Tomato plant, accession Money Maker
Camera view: tilt-top (135 deg); turntable rotation: 180 degrees
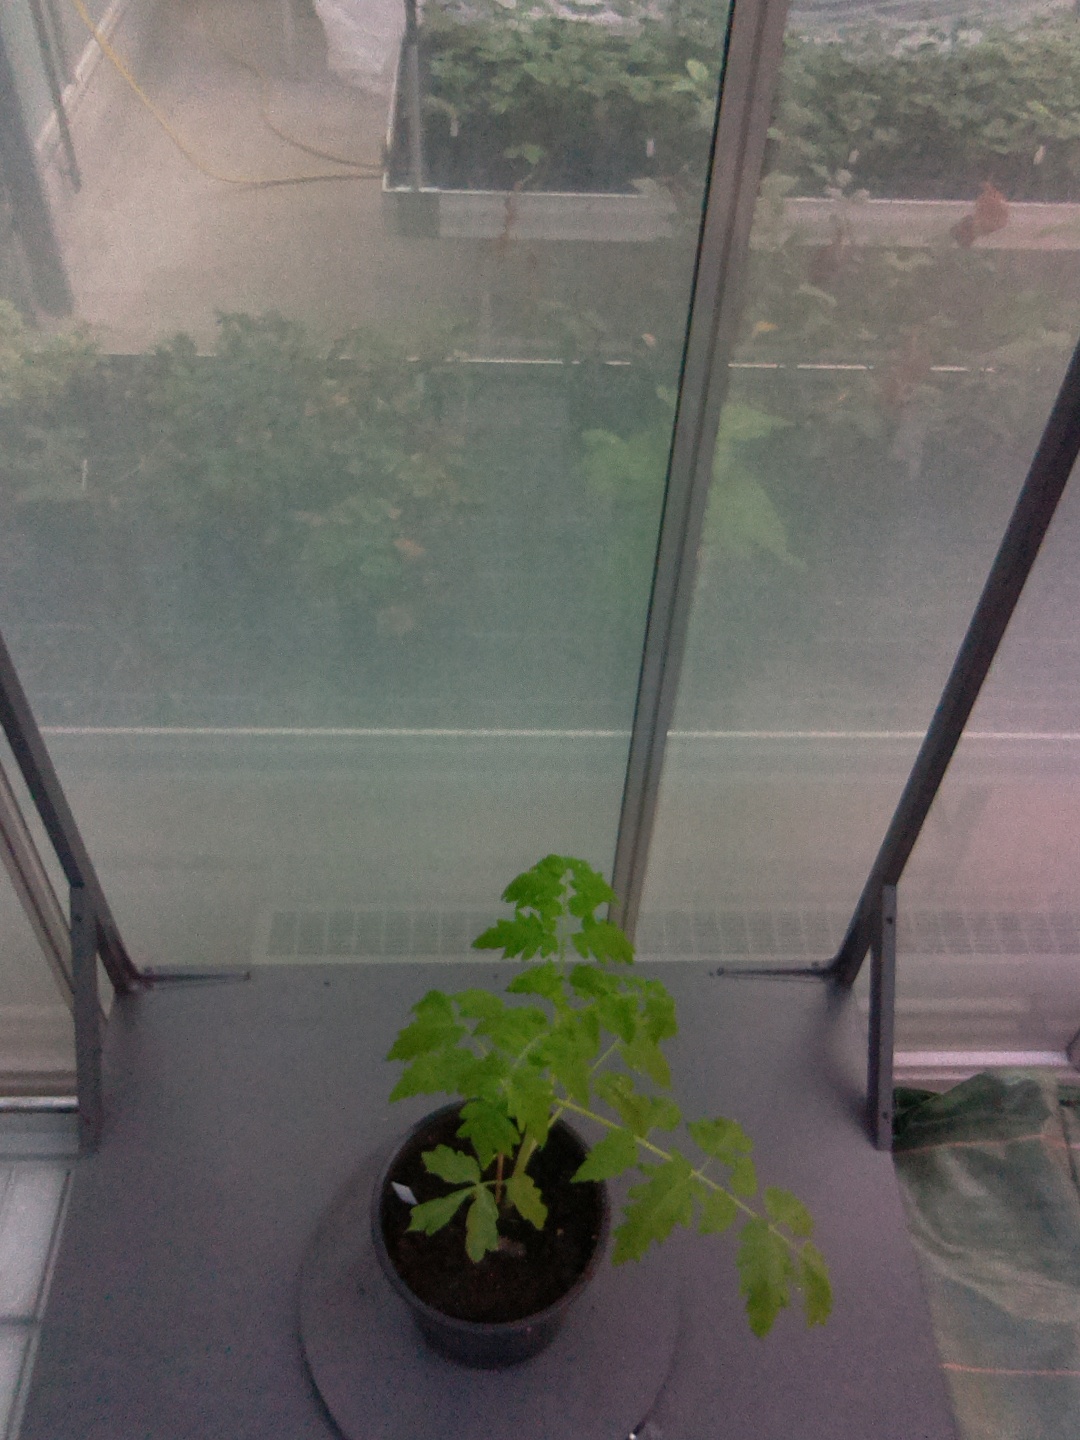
BBCH growth stage 13: 6 of true leaves visible